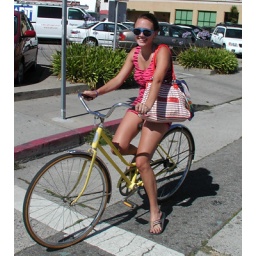
pink tiger beach dress over bikini